Historical colours, standards and guidons

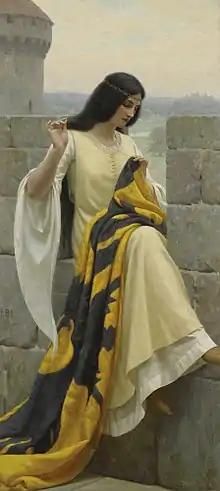
Stitching the Standard - oil on canvas (1911)

During the Middle Ages, units did not have specific colours attached to them; rather, they often wore the heraldry of their lord. The armies of France often used the fleur-de-lis, a symbol of the Capetian dynasty. The King of France also had an official battle standard, the Oriflamme: a special flag, red with gold, and the motto "Montjoie Saint-Denis". When the Oriflamme was taken into battle, it signified that there would be no quarter given to the enemy. English soldiers during the same time period sometimes wore Saint George's Cross as a symbol of identification.